Answer in natural language. Is blue rectangle wall decor (highlighted by a red box) further away or in front of flatscreen television black bezel offscreen (highlighted by a blue box)? Choose between the following options: in front or further away
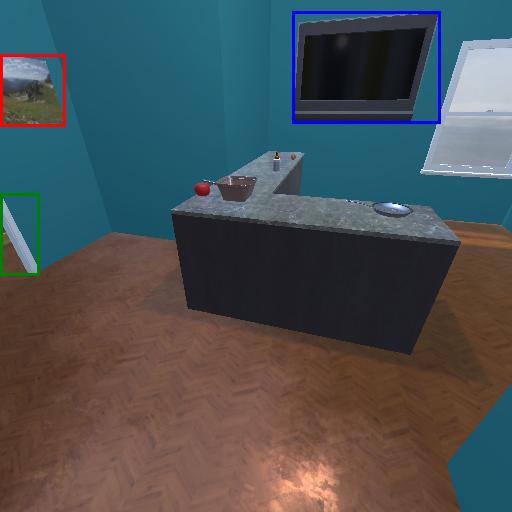
<answer>in front</answer>